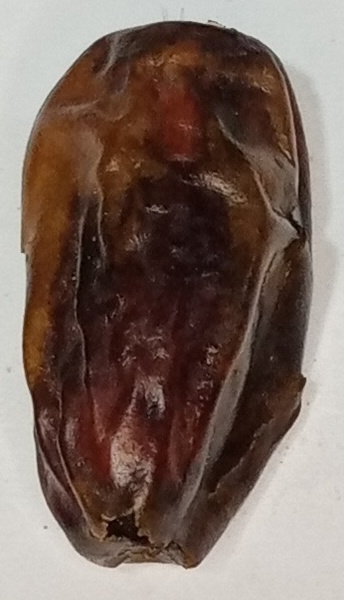
Variety: gajar
Size: small
Grade: grade-2